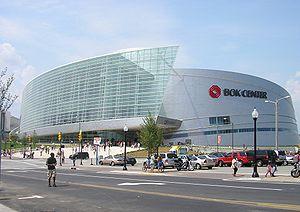
Le Bank of Oklahoma Center, ou BOK Center, est une salle omnisports située à Tulsa dans l'Oklahoma.